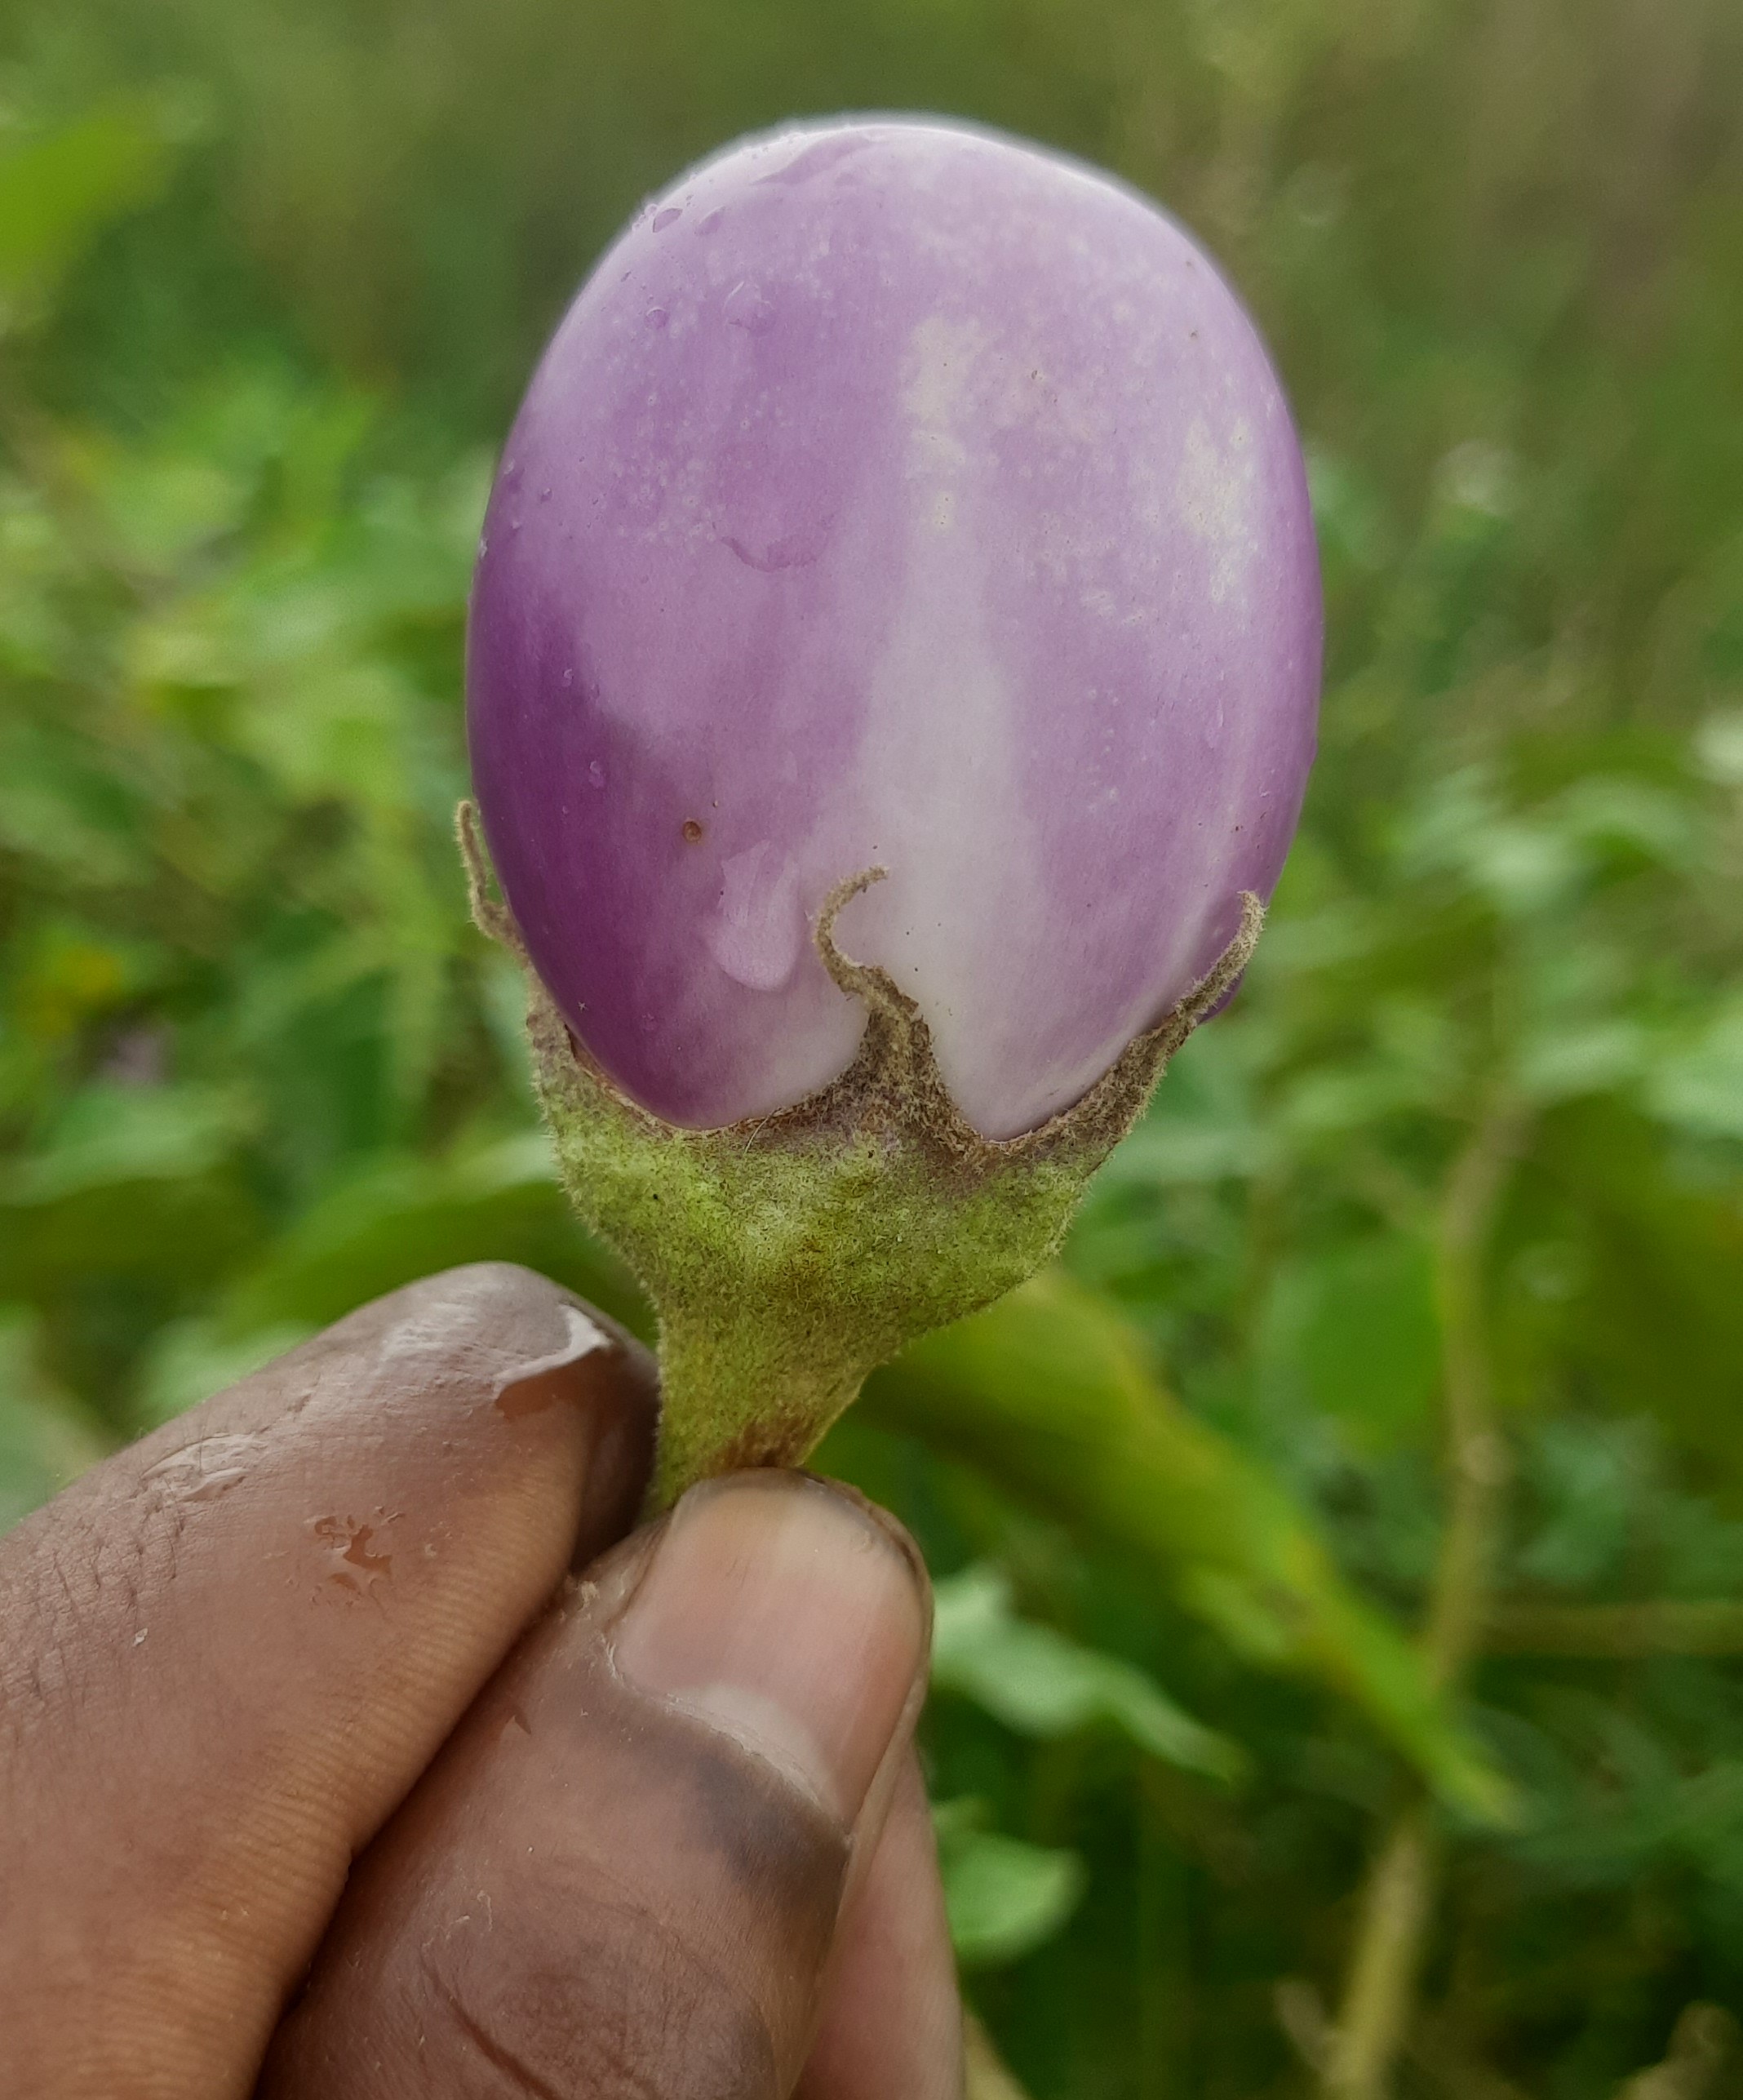
Label: Healty Brinjal